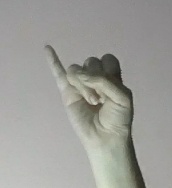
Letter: meem